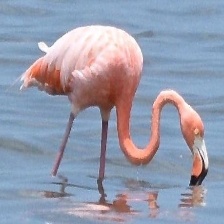
Species: AMERICAN FLAMINGO
Scientific name: PHOENICOPTERUS RUBER